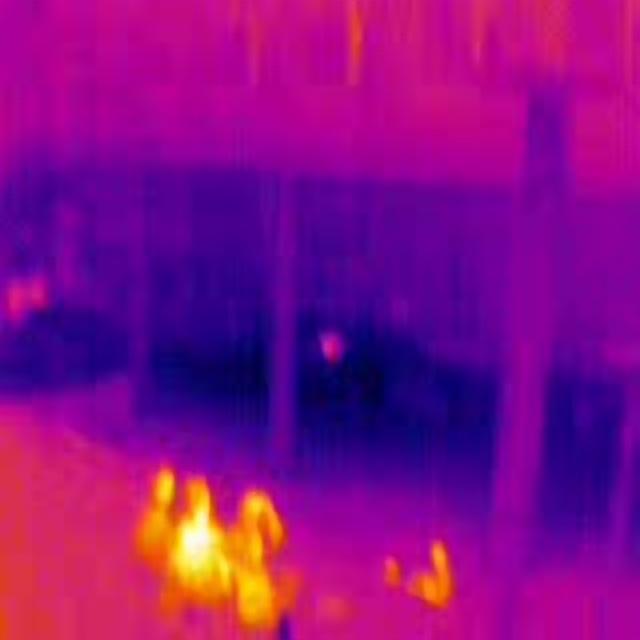
Detected objects:
label: person
label: person
label: person
label: person